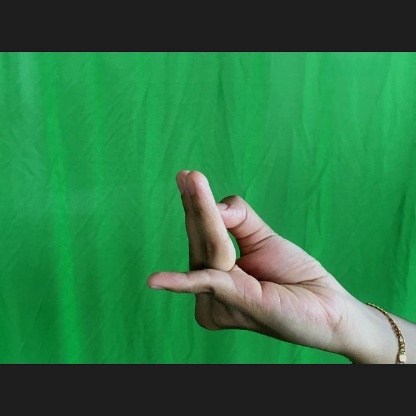
Mudra: Alapadmam